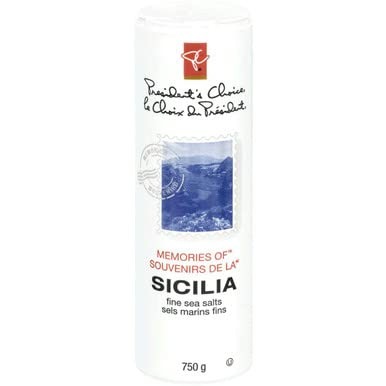
Item Name: PC MEMORIES OF Sicilia Fine Sea Salts 750g/26.5 oz {Imported from Canada}
Bullet Point 1: Excellent Natural Taste
Bullet Point 2: Dissolves easily Into Food when Applied.
Bullet Point 3: It smells wonderful and instills a wonderful flavour into the food.
Bullet Point 4: Imported from Canada
Product Description: <p>These sea salts are harvested from the picturesque saltpans of Trapani and Marsala in Western Sicily.</p><p><br></p>
Value: 1.0
Unit: Count

Price: 19.99